Stephanie Pohl (beach volleyball)

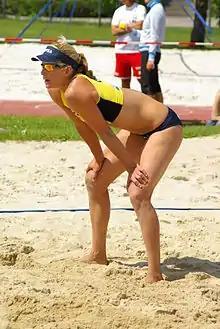
Pohl in 2008

Stephanie Pohl (born 7 May 1978) is a retired German beach volleyball player. She won the gold medal at the 2003 European Championships in Alanya, partnering Okka Rau. She represented her native country at both the 2004 Summer Olympics in Athens and the 2008 Summer Olympics in Beijing.